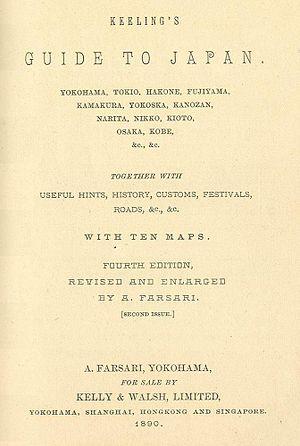
Le Guide Keeling du Japon était un guide touristique publié au XIXᵉ siècle par la firme de Yokohama A. Farsari & Co. Le guide fournissait des cartes précises et détaillées et des plans de villes japonaises et de sites touristiques ; avec la description des sites, des services et des itinéraires suggérés ; de nombreuses informations sur les restaurants ; et des publicités. Du fait de tous ces détails très précis, le guide a une grande importance historique car il permet de mieux comprendre le Japon de la deuxième moitié du XIXᵉ siècle.